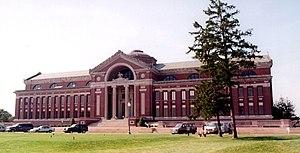
Le National War College est aux États-Unis une école faisant partie de la National Defense University. Il est situé au fort Lesley J. McNair, à Washington où il a été établi en 1946 en remplacement de l'Army-navy Staff College, opérationnel de 1943 à 1946. Il a pour but de former les officiers supérieurs au rang de général. C'est une école interarmées qui forme les officiers de tous les corps de l'armée des États-Unis d'Amérique.